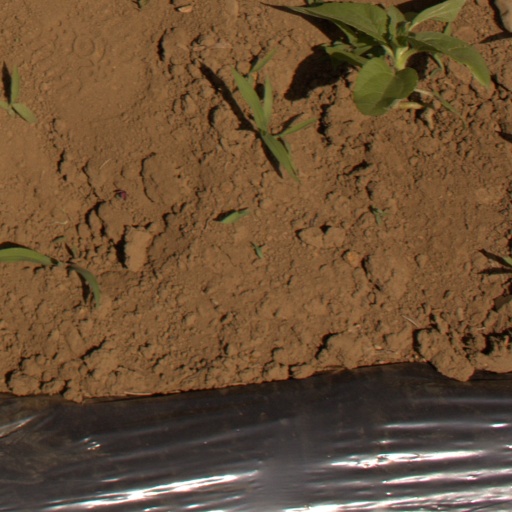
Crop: Jerusalem artichoke